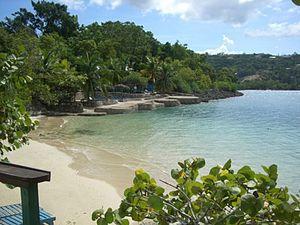
James Bond [ d͡ʒeɪmz bɒnd], également connu par son matricule 007, est un personnage de fiction créé en 1953 par l'écrivain et ancien espion britannique Ian Fleming dans le roman Casino Royale.
Ian Fleming /ˈiːən ˈflɛmɪŋ/, né le 28 mai 1908 à Londres dans le quartier de Mayfair et mort le 12 août 1964 à Canterbury, est un romancier d'espionnage britannique, journaliste, et officier du renseignement naval, connu principalement pour avoir été l'auteur de la série de romans d’espionnage James Bond.
Goldeneye est la résidence de style colonial tropical de 1946 de Ian Fleming à Oracabessa en Jamaïque dans la mer des Caraïbes. Ian Fleming y passe tout ses hivers de 1946 à sa disparition en 1964, et y crée et rédige sa célèbre saga de roman d'espionnage et de scénario de films à succès international James Bond 007. La maison fait partie à ce jour du complexe hôtelier grand standing de plus de 20 hectares « Goldeneye Hotel and Resort » et « James Bond Beach Club ».